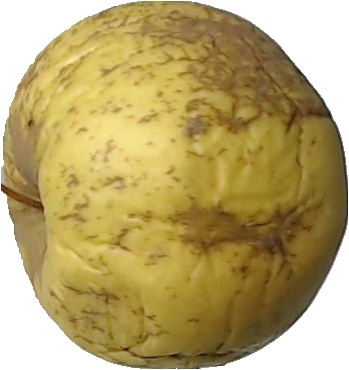
Label: apple_golden_1